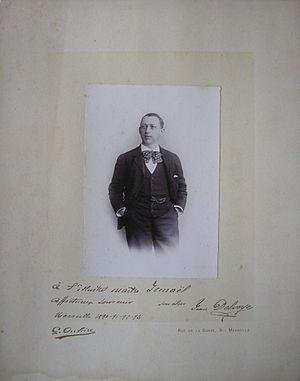
Photographie de Jean Delvoye par Ouvière, photographe marseillais du XIXe siècle, dédicacée à Ismaël. Deux extraits, photo plein cadre et signature
Jean-Vital Jammes dit Ismaël est un baryton français né le 28 avril 1825 au Passage et mort le 13 juin 1893 à Marseille.